Luohu, Shenzhen

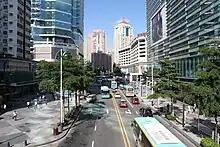
Luohu District

Luohu is known in Hong Kong and Guangdong for shopping. Most one-day visitors from Hong Kong limit their shopping to Luohu Commercial City, located right outside the Luohu Immigration Control Point, but the areas of Dongmen, Guomao, and Diwang are also important shopping districts.